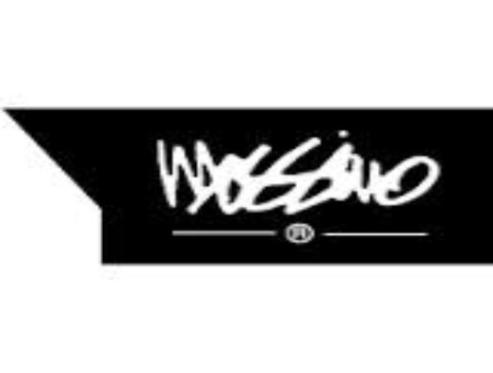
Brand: mossimo
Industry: Clothes